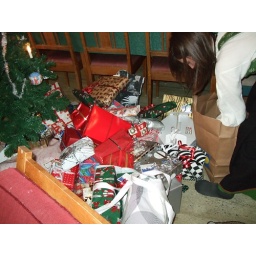
Ellen Sofie unload gifts from a bag and deposit them under the tree